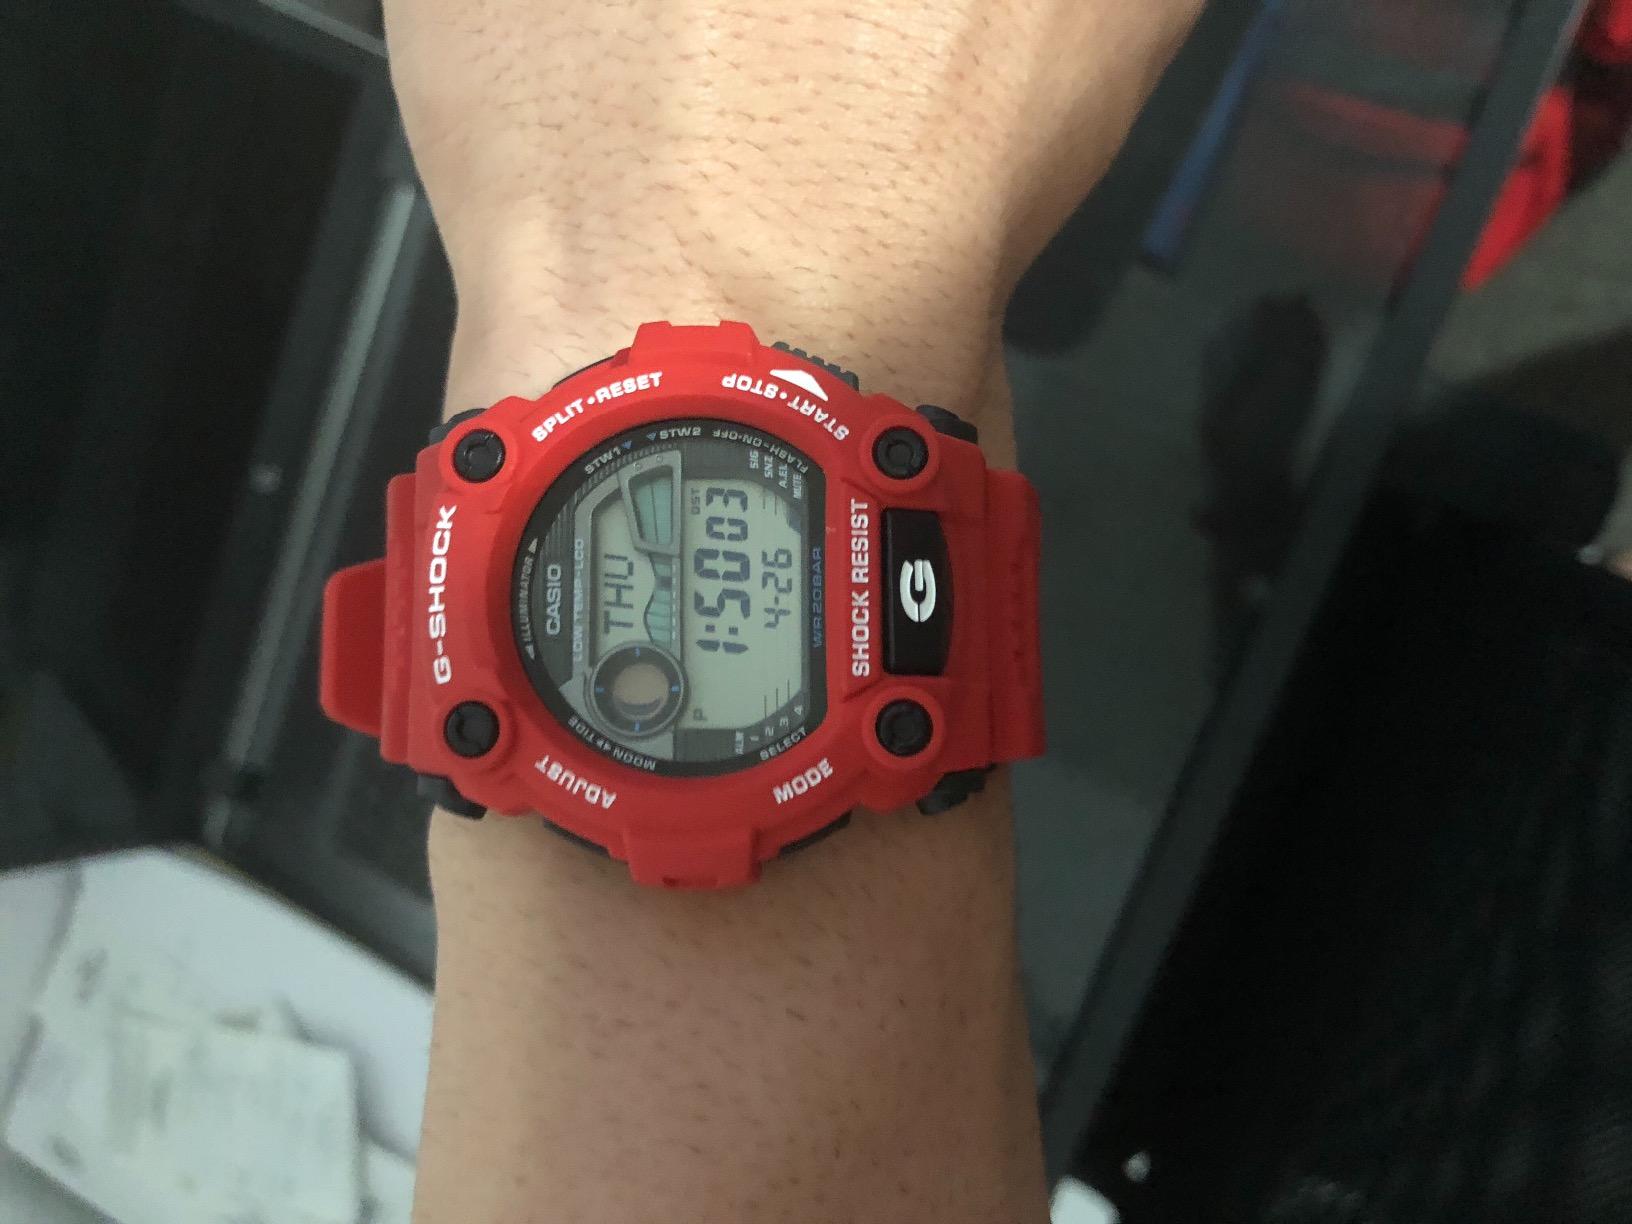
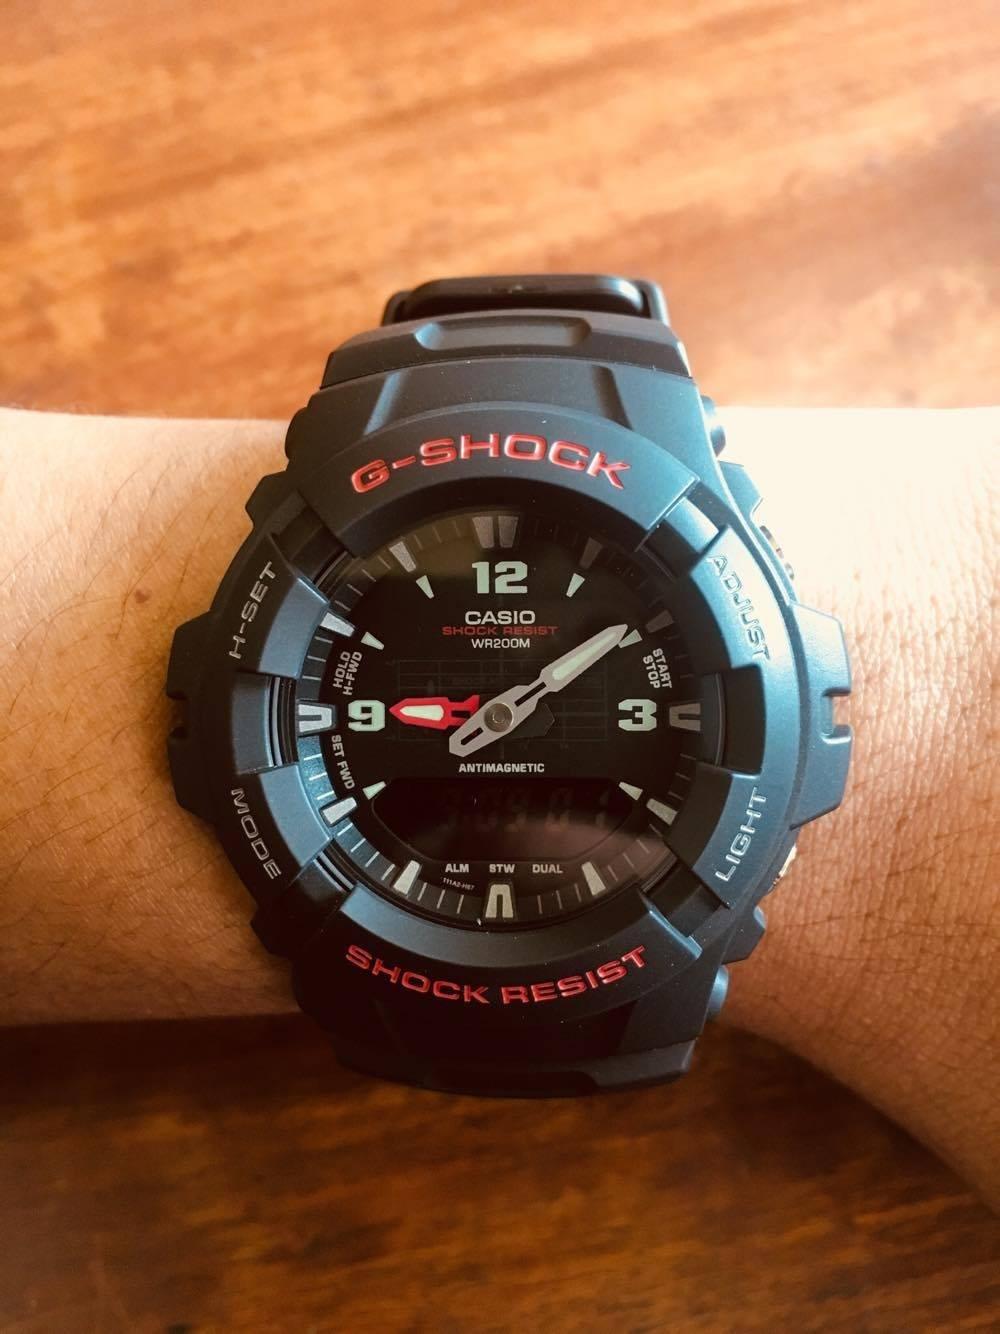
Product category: accessories_watch
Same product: no